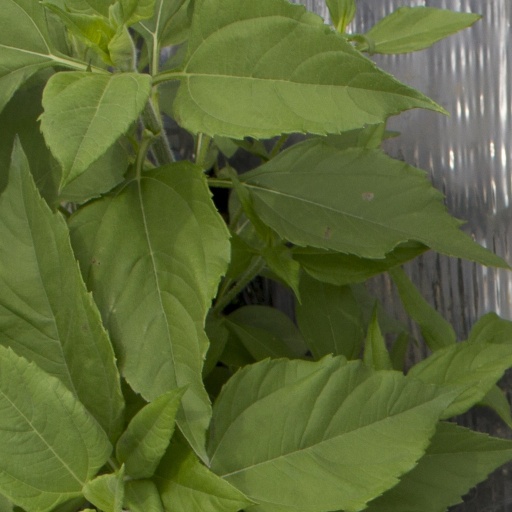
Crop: Jerusalem artichoke